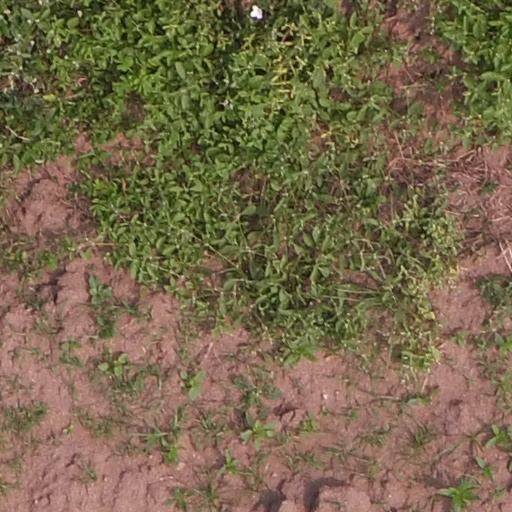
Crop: maize; corn